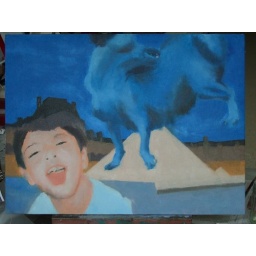
killer blue dog attacks ismael in paris